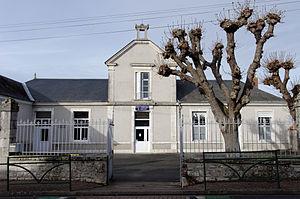
Tavers est une commune française, située dans le département du Loiret en région Centre-Val de Loire.